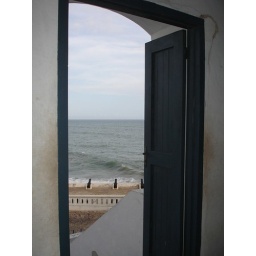
door in castle